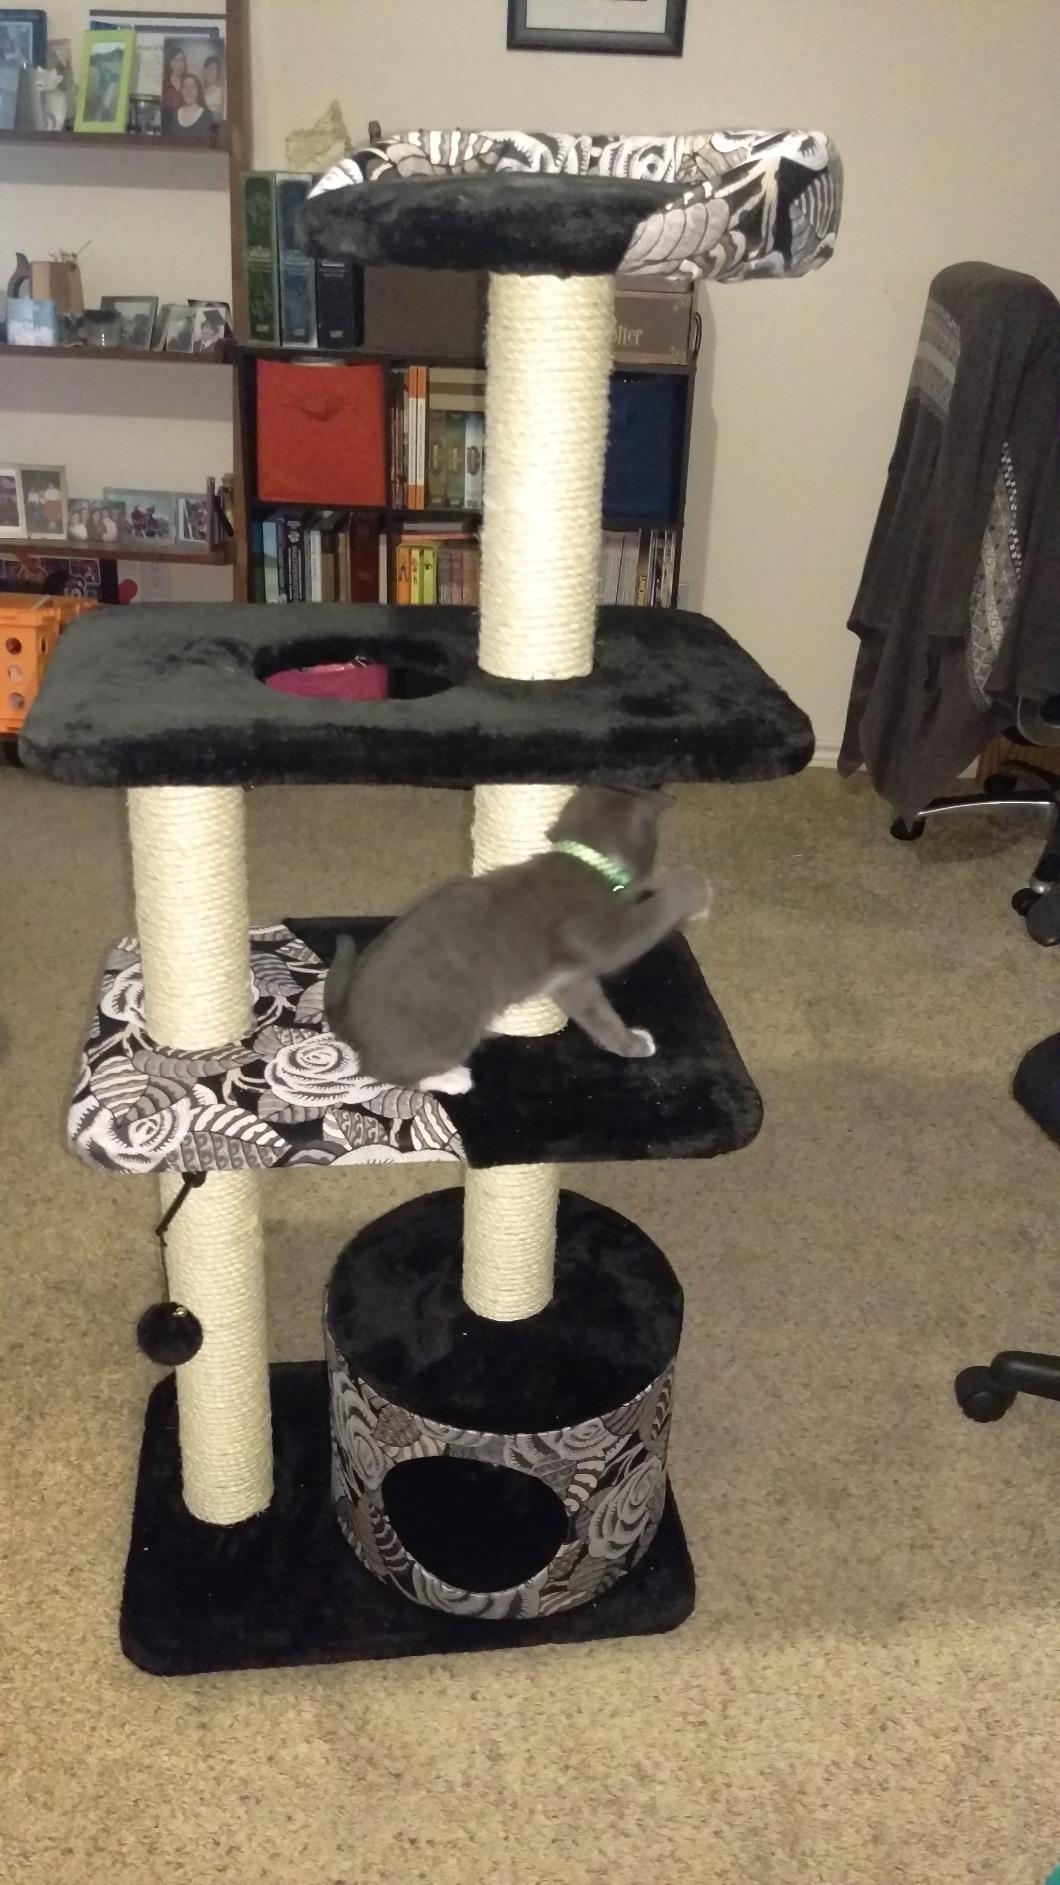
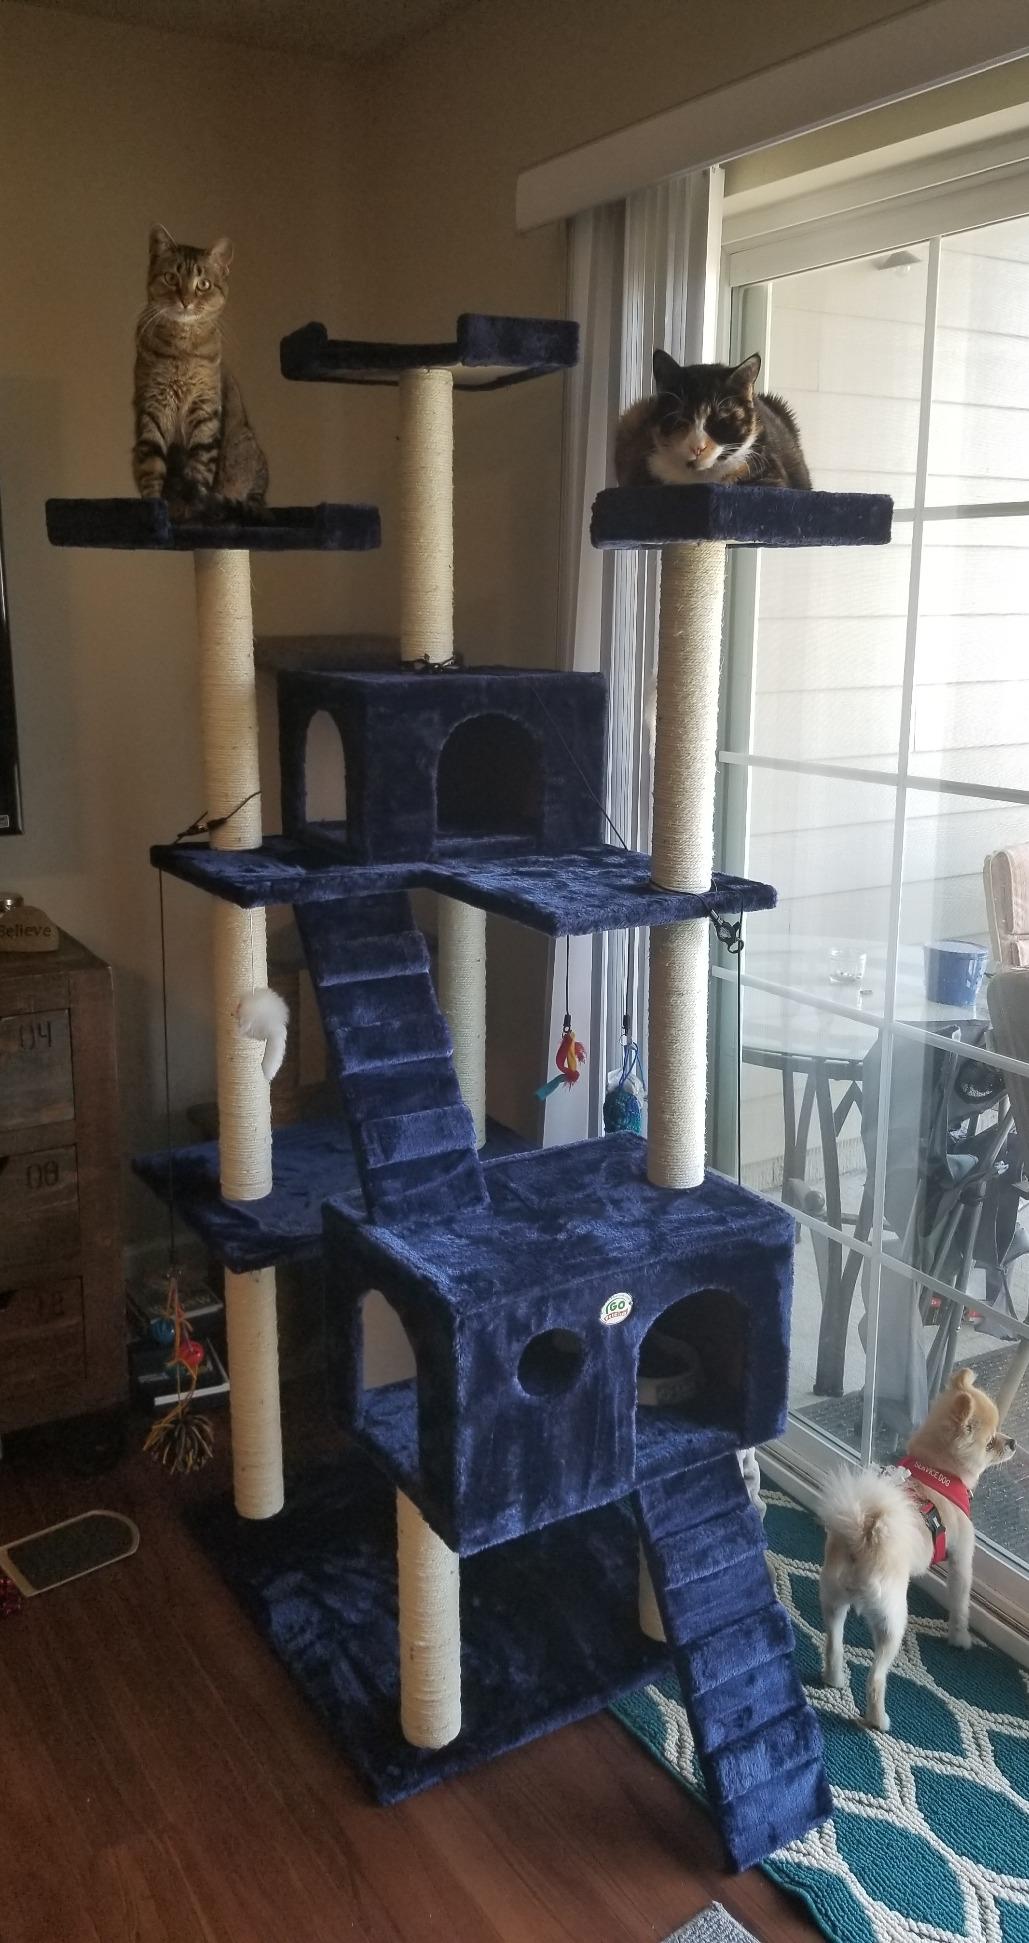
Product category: items_cat tree
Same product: no